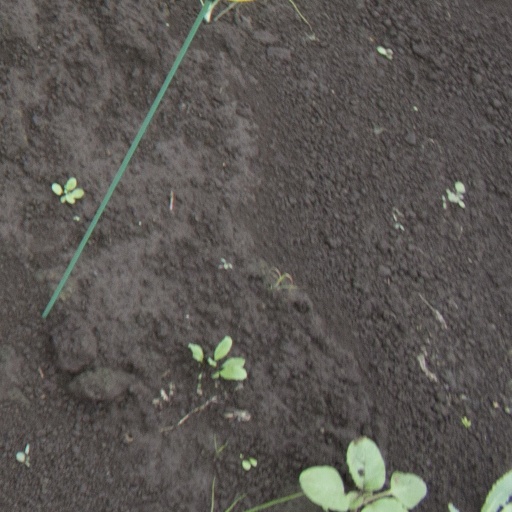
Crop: soybean